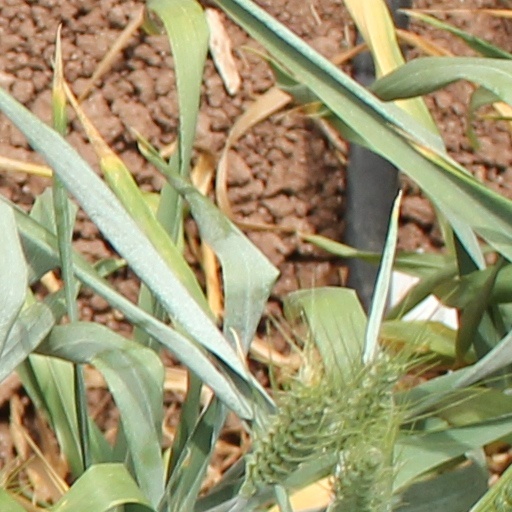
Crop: wheat